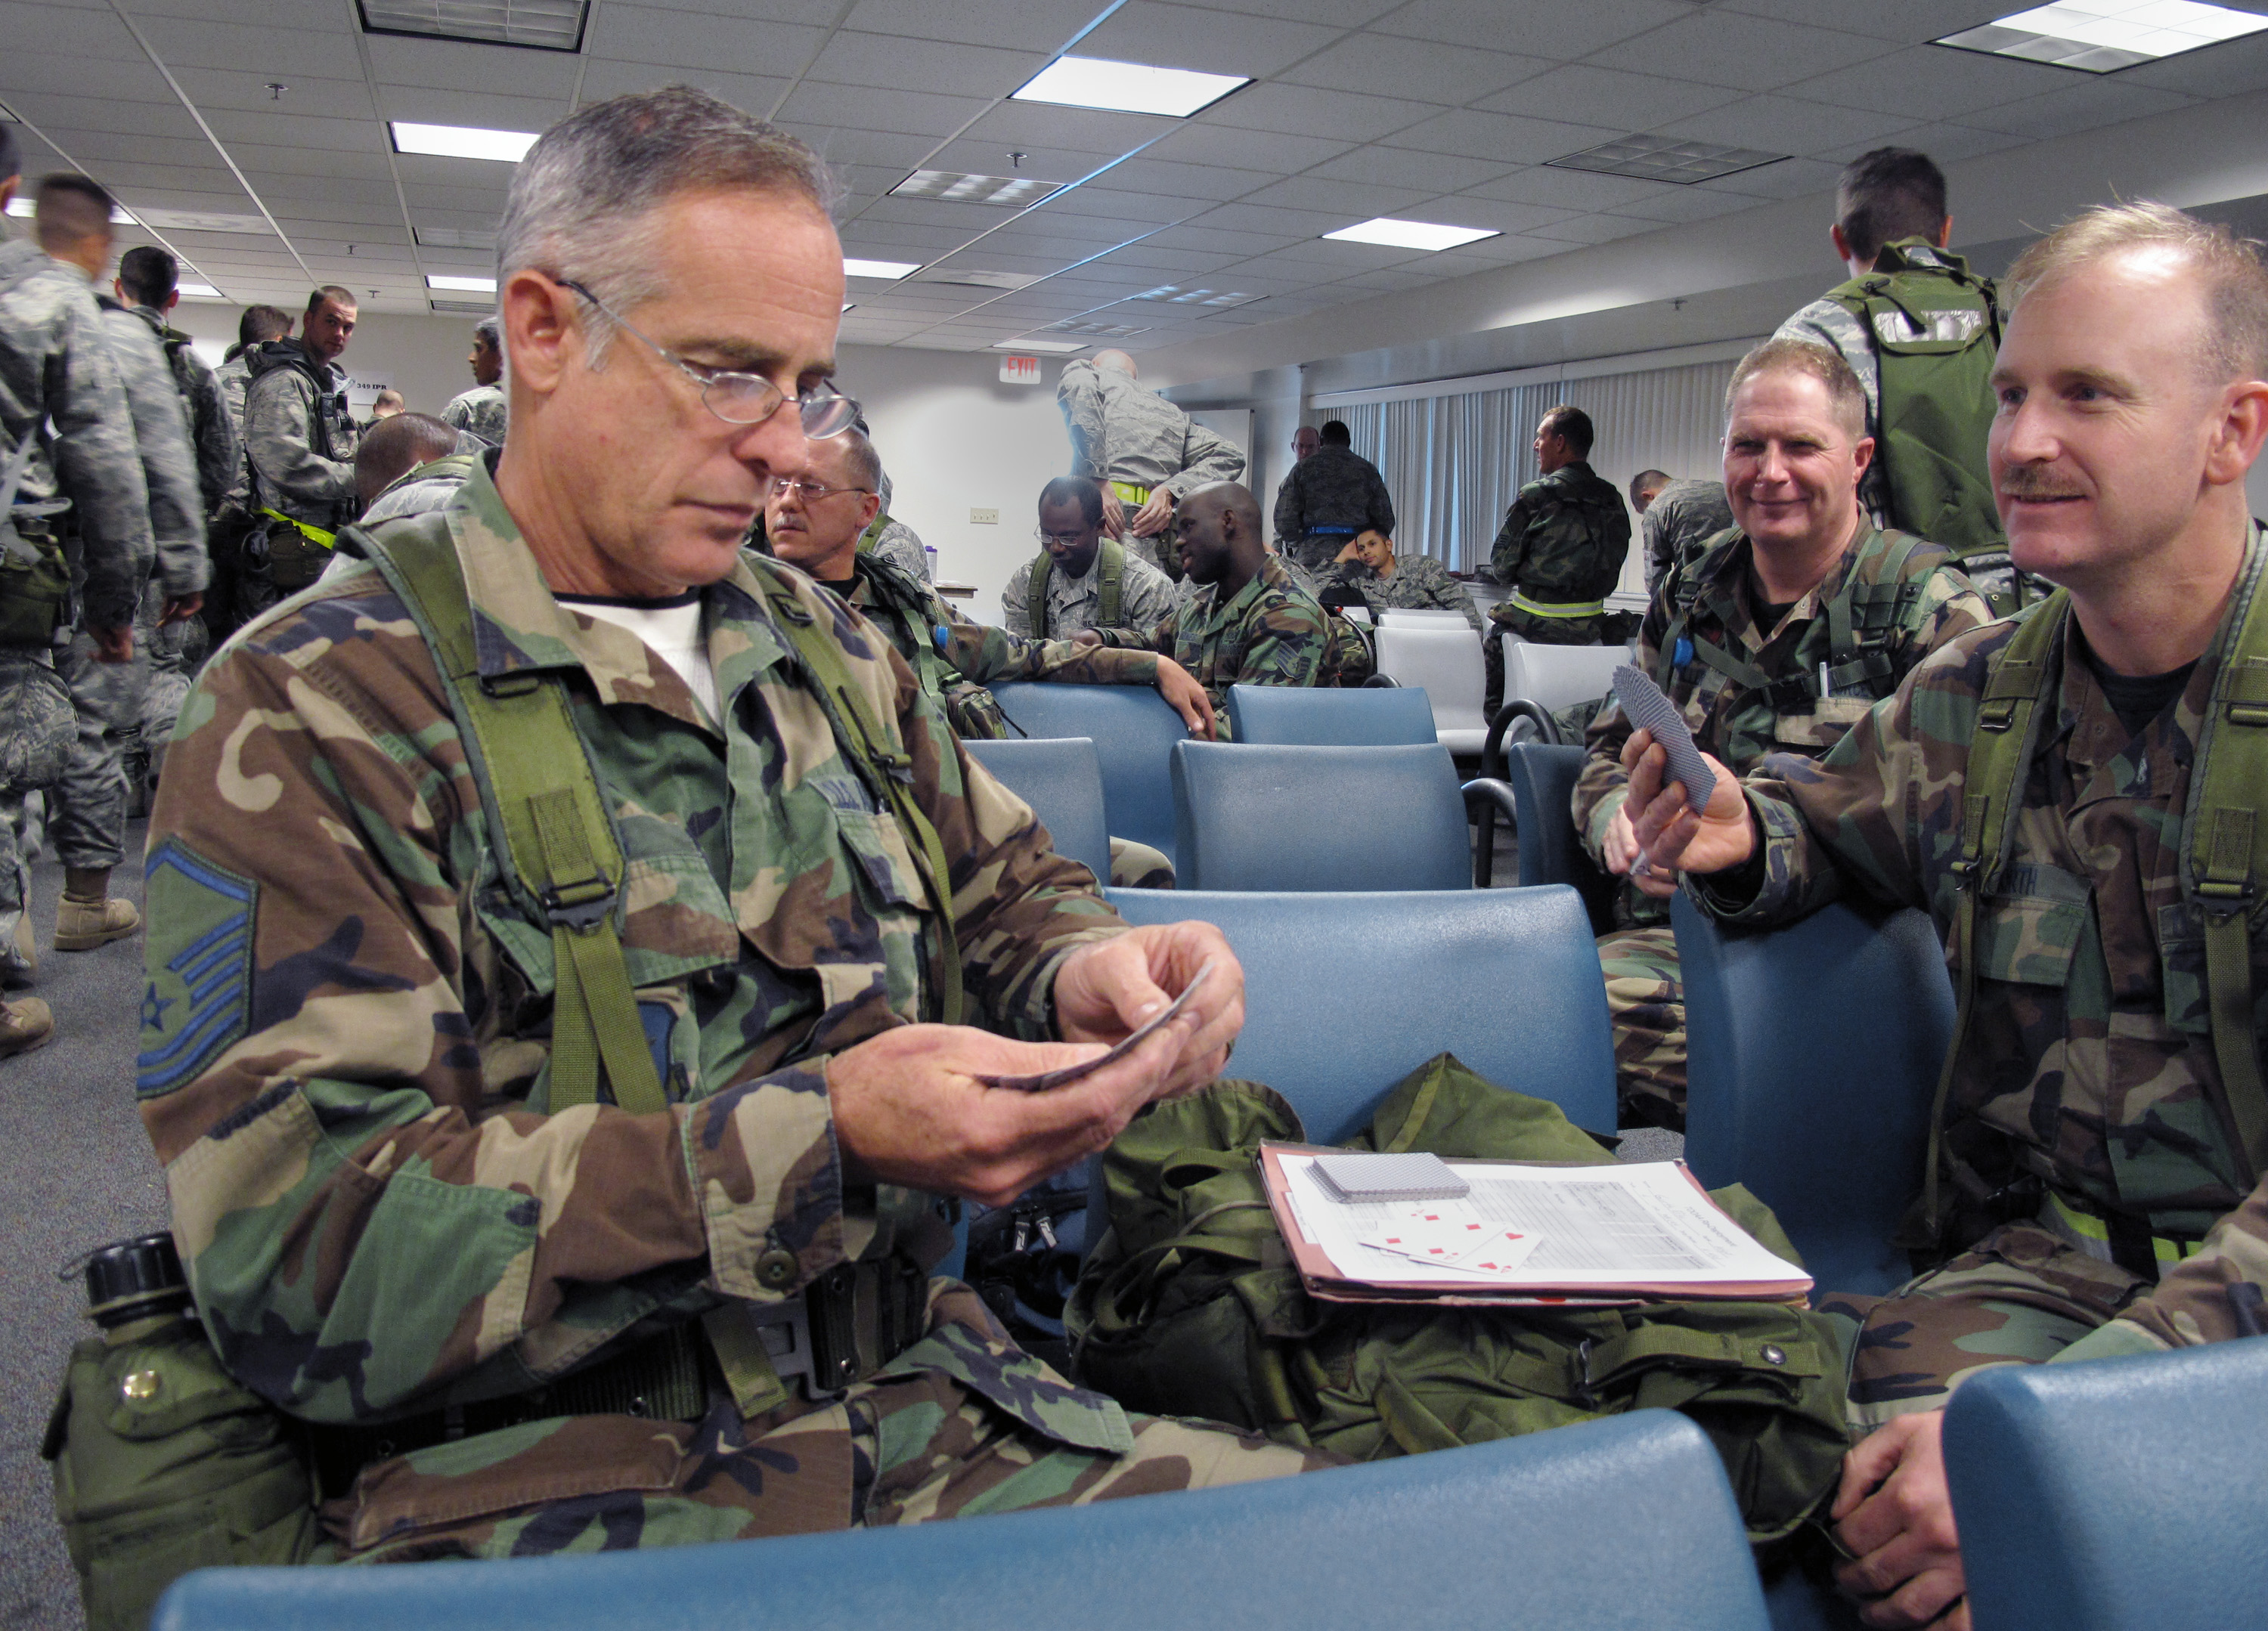
person, military, airforce, soldier, army, cards, soldiers, troop, airmen, staff, bdu, air force, military police, military officer